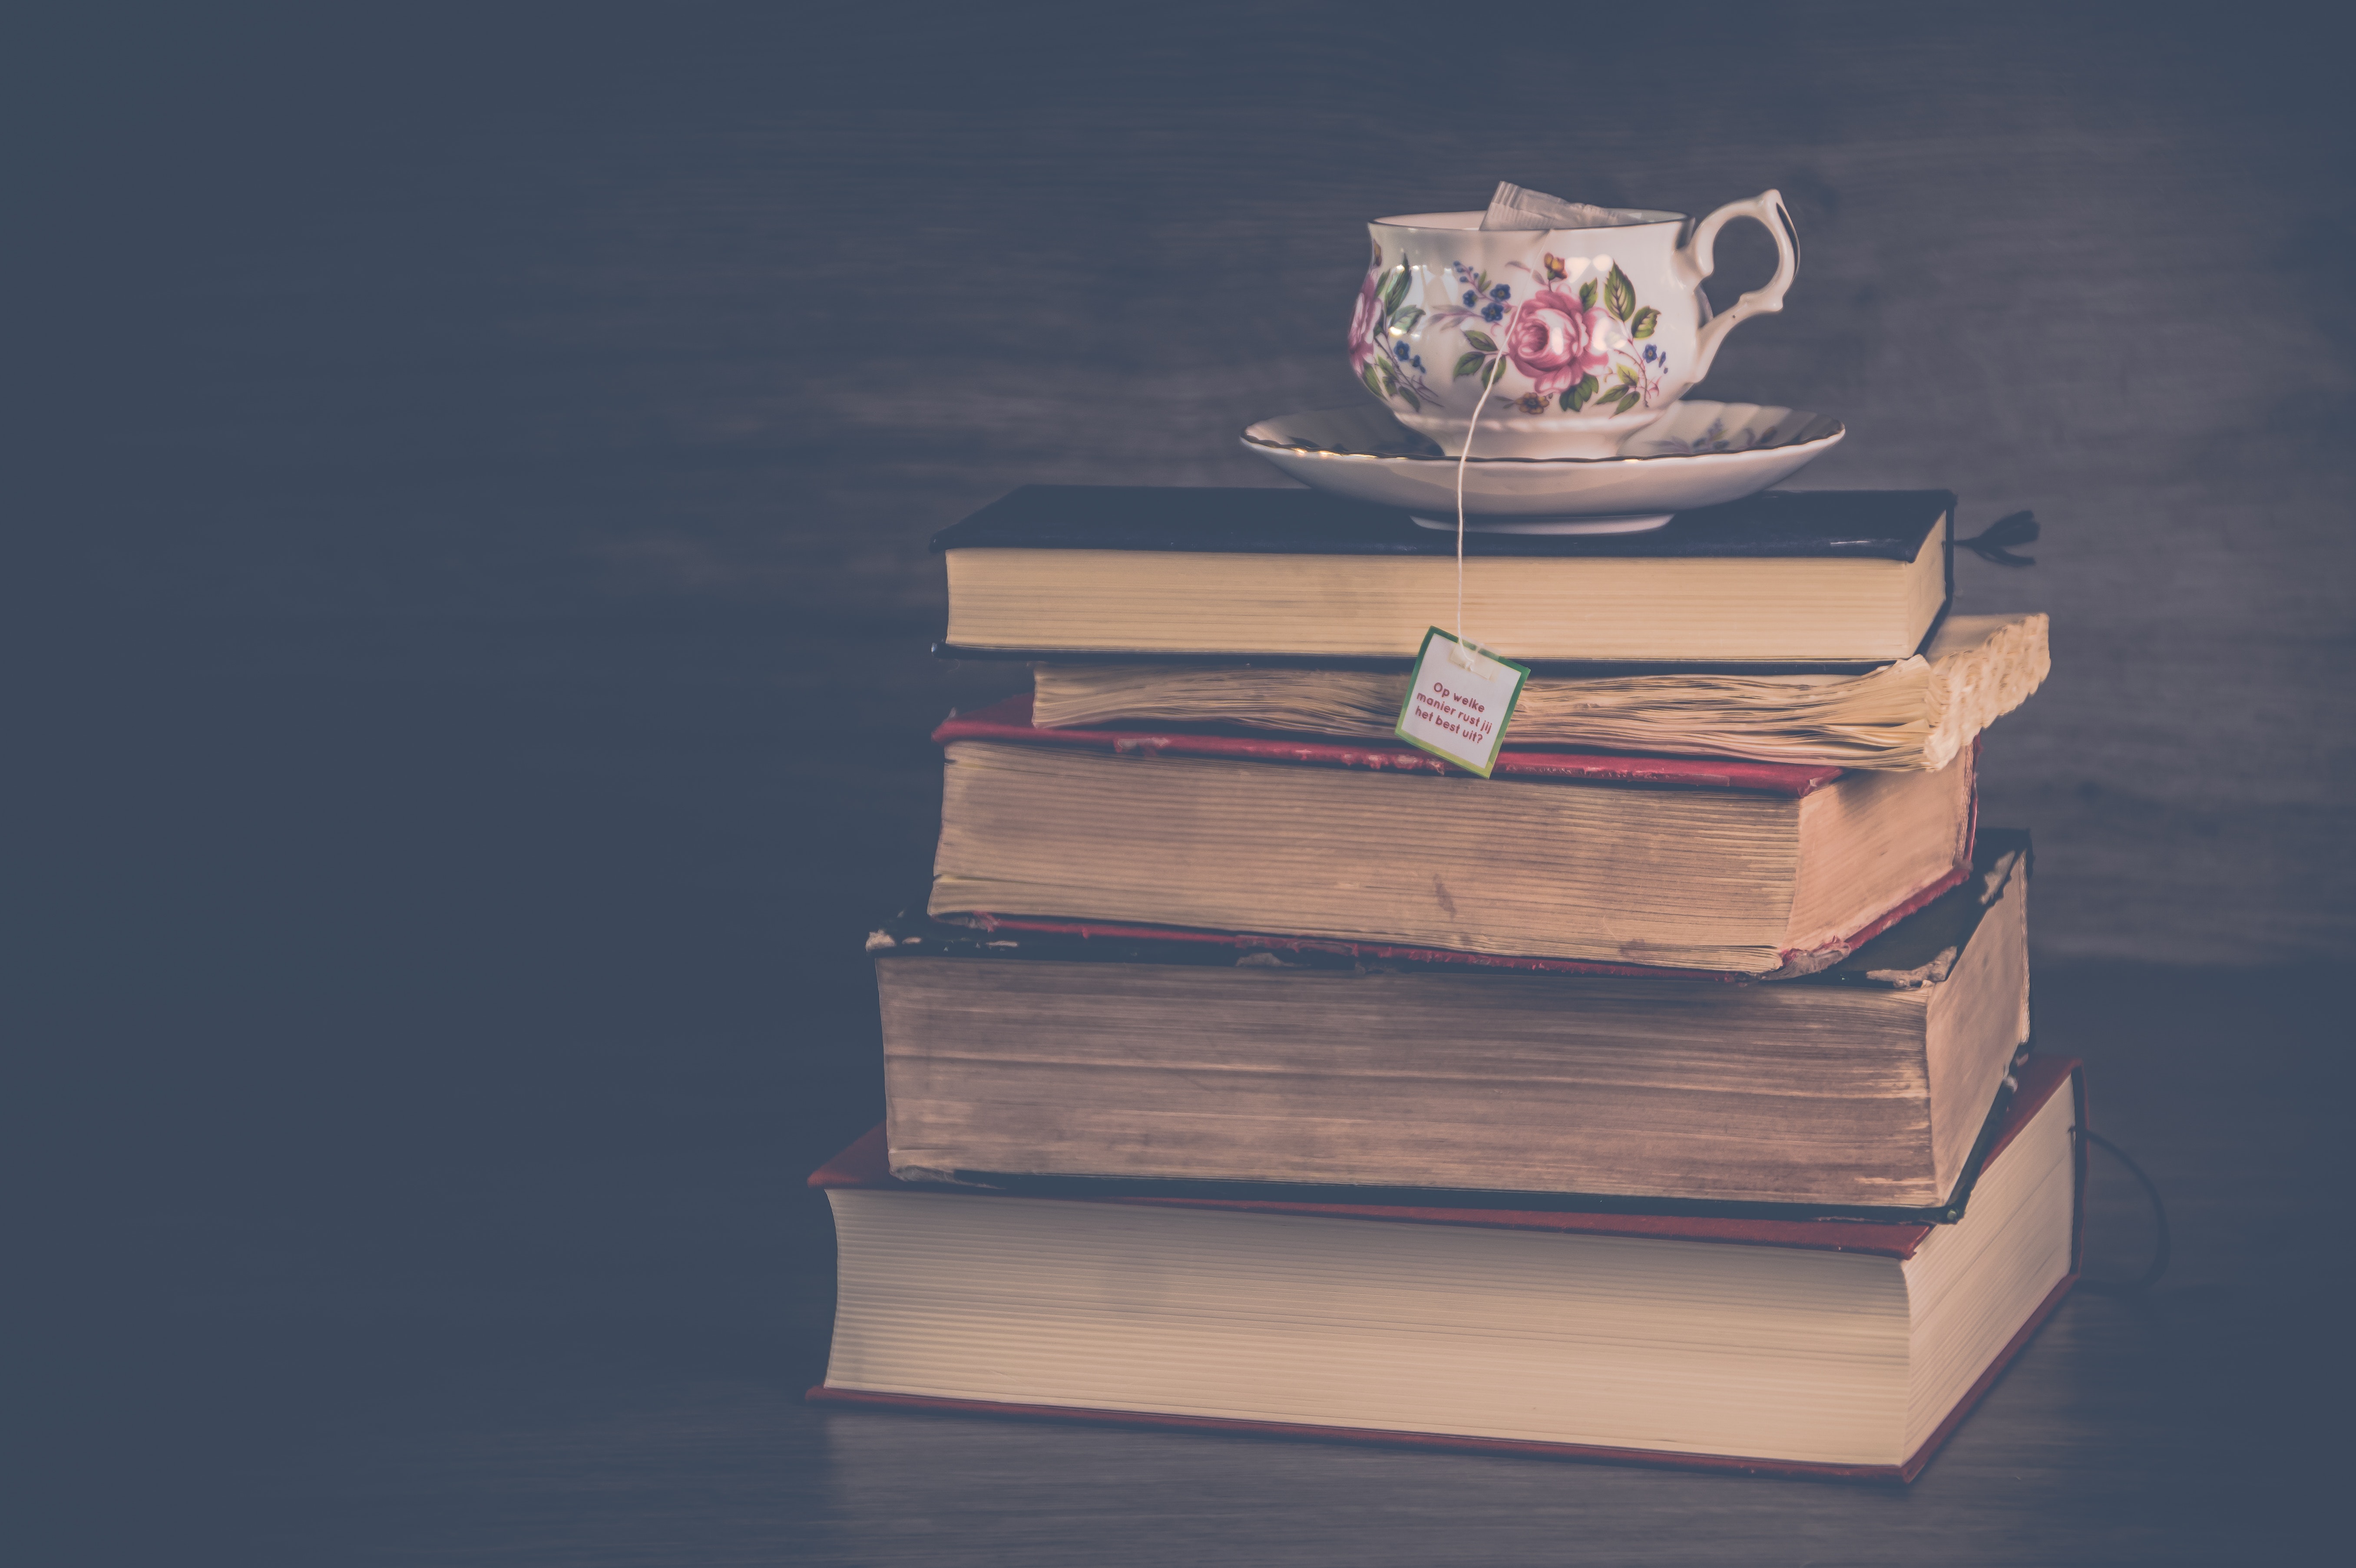
box, wood, product, table, furniture